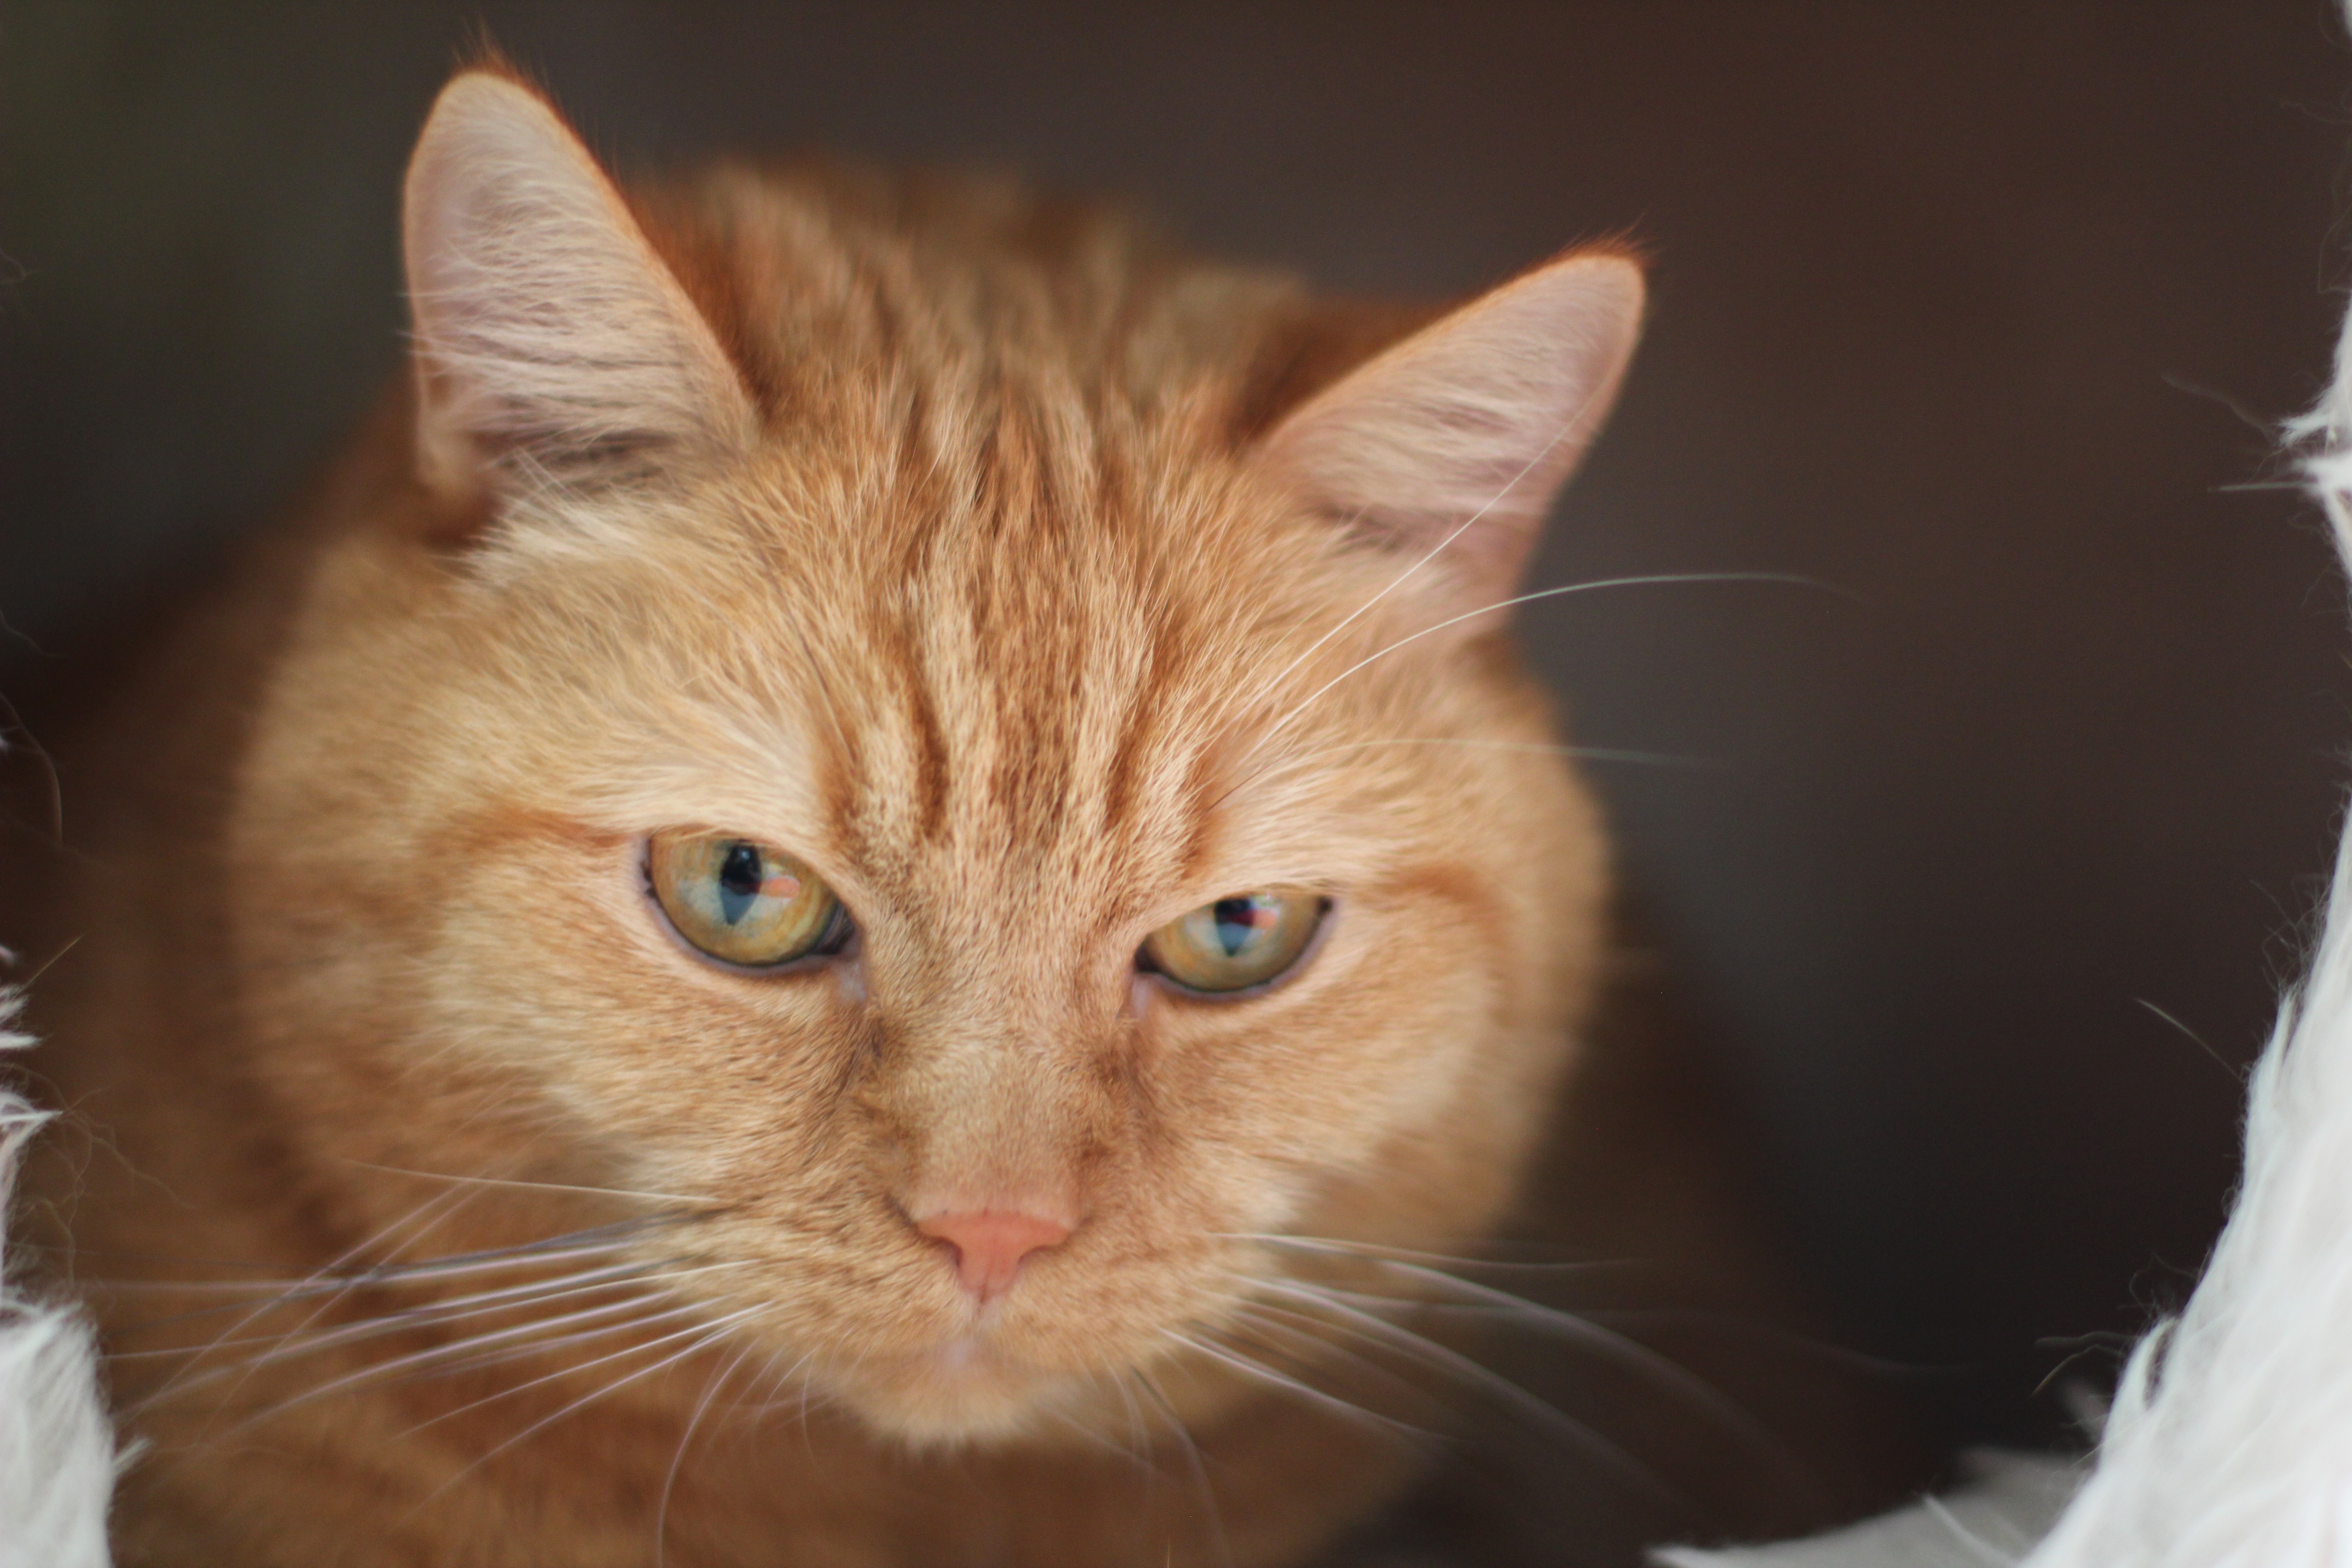
pet, fur, cat, mammal, close up, nose, whiskers, skin, vertebrate, domestic cat, red mackerel tabby, red cat, small to medium sized cats, cat like mammal, carnivoran, domestic short haired cat, domestic long haired cat